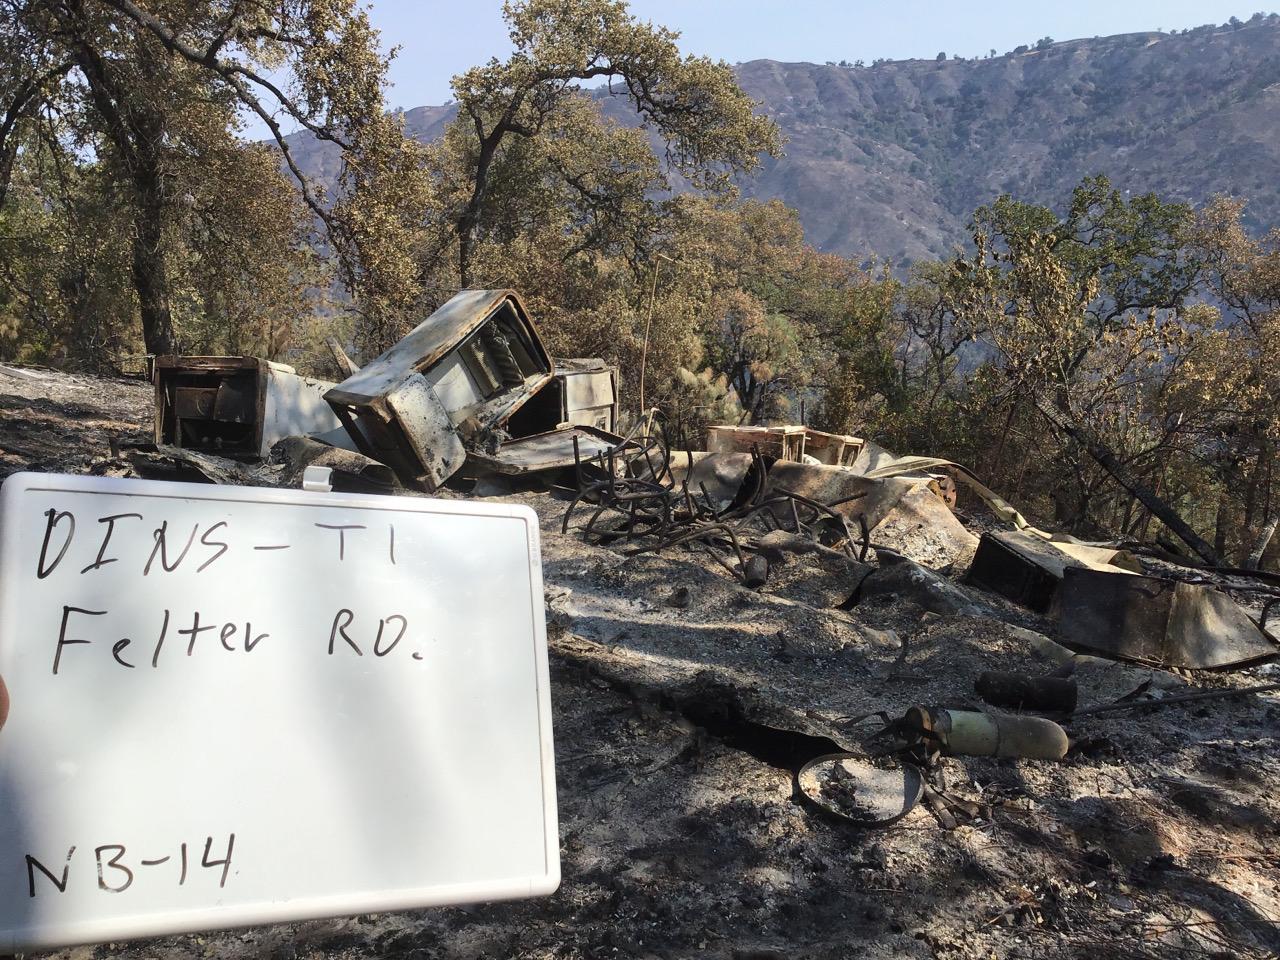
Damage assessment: destroyed